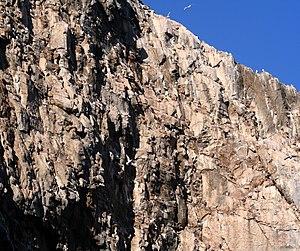
La réserve nationale de faune de Nirjutiqavvik est une réserve nationale de faune du Nunavut. Elle comprend l'entièreté de l'île Coburg ainsi que l'îlot Princess Charlotte Monument et la surface marine sur un rayon de 10 km l'entourant. Elle est gérée par le service canadien de la faune.
L'île Coburg est une île du Nunavut faisant partie des îles de la Reine-Élisabeth. Elle est entièrement comprise dans la réserve nationale de faune de Nirjutiqavvik.